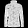
Label: Coat